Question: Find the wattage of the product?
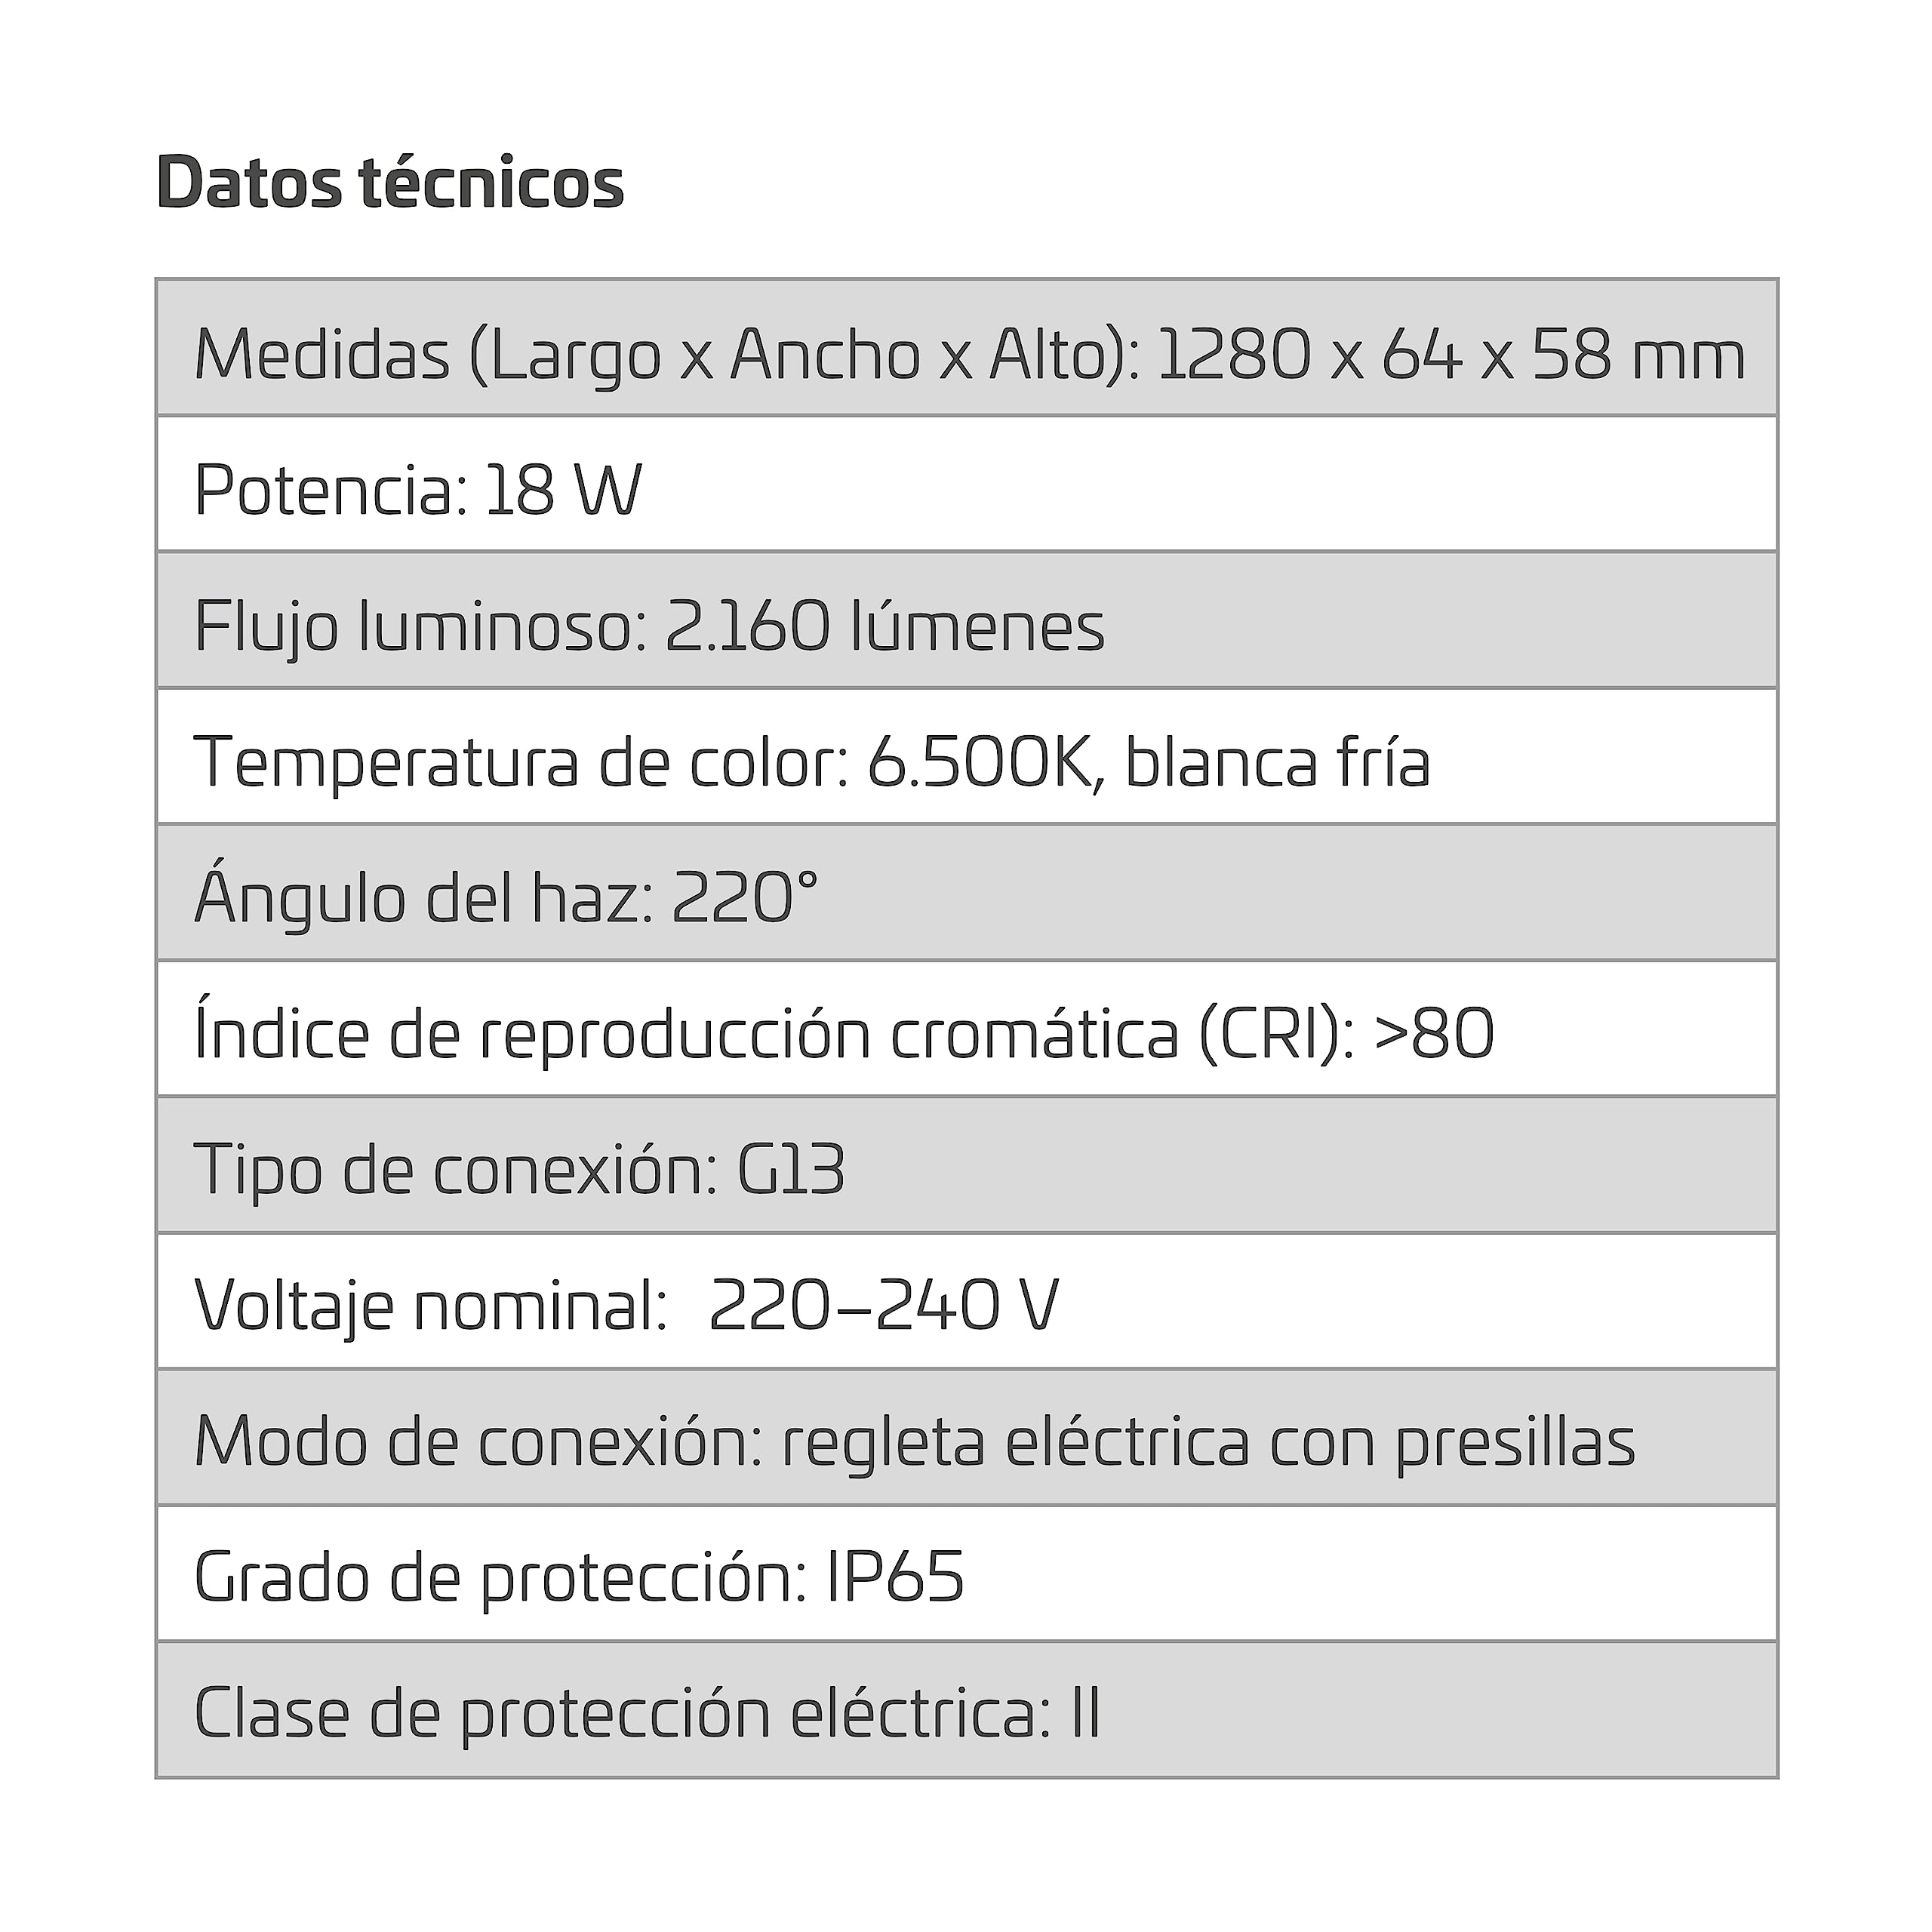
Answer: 18.0 watt